Application of silicon-germanium thermoelectrics in space exploration

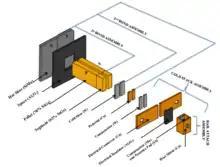
Components of the SiGe unicouple

Heavily doped semiconductors, such as silicon-germanium (SiGe) thermoelectric couples (also called thermocouples or unicouples), are used in space exploration.